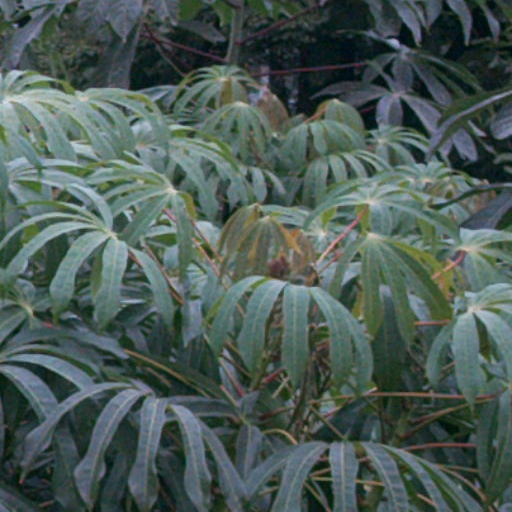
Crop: cassava